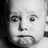
Emotion: surprise